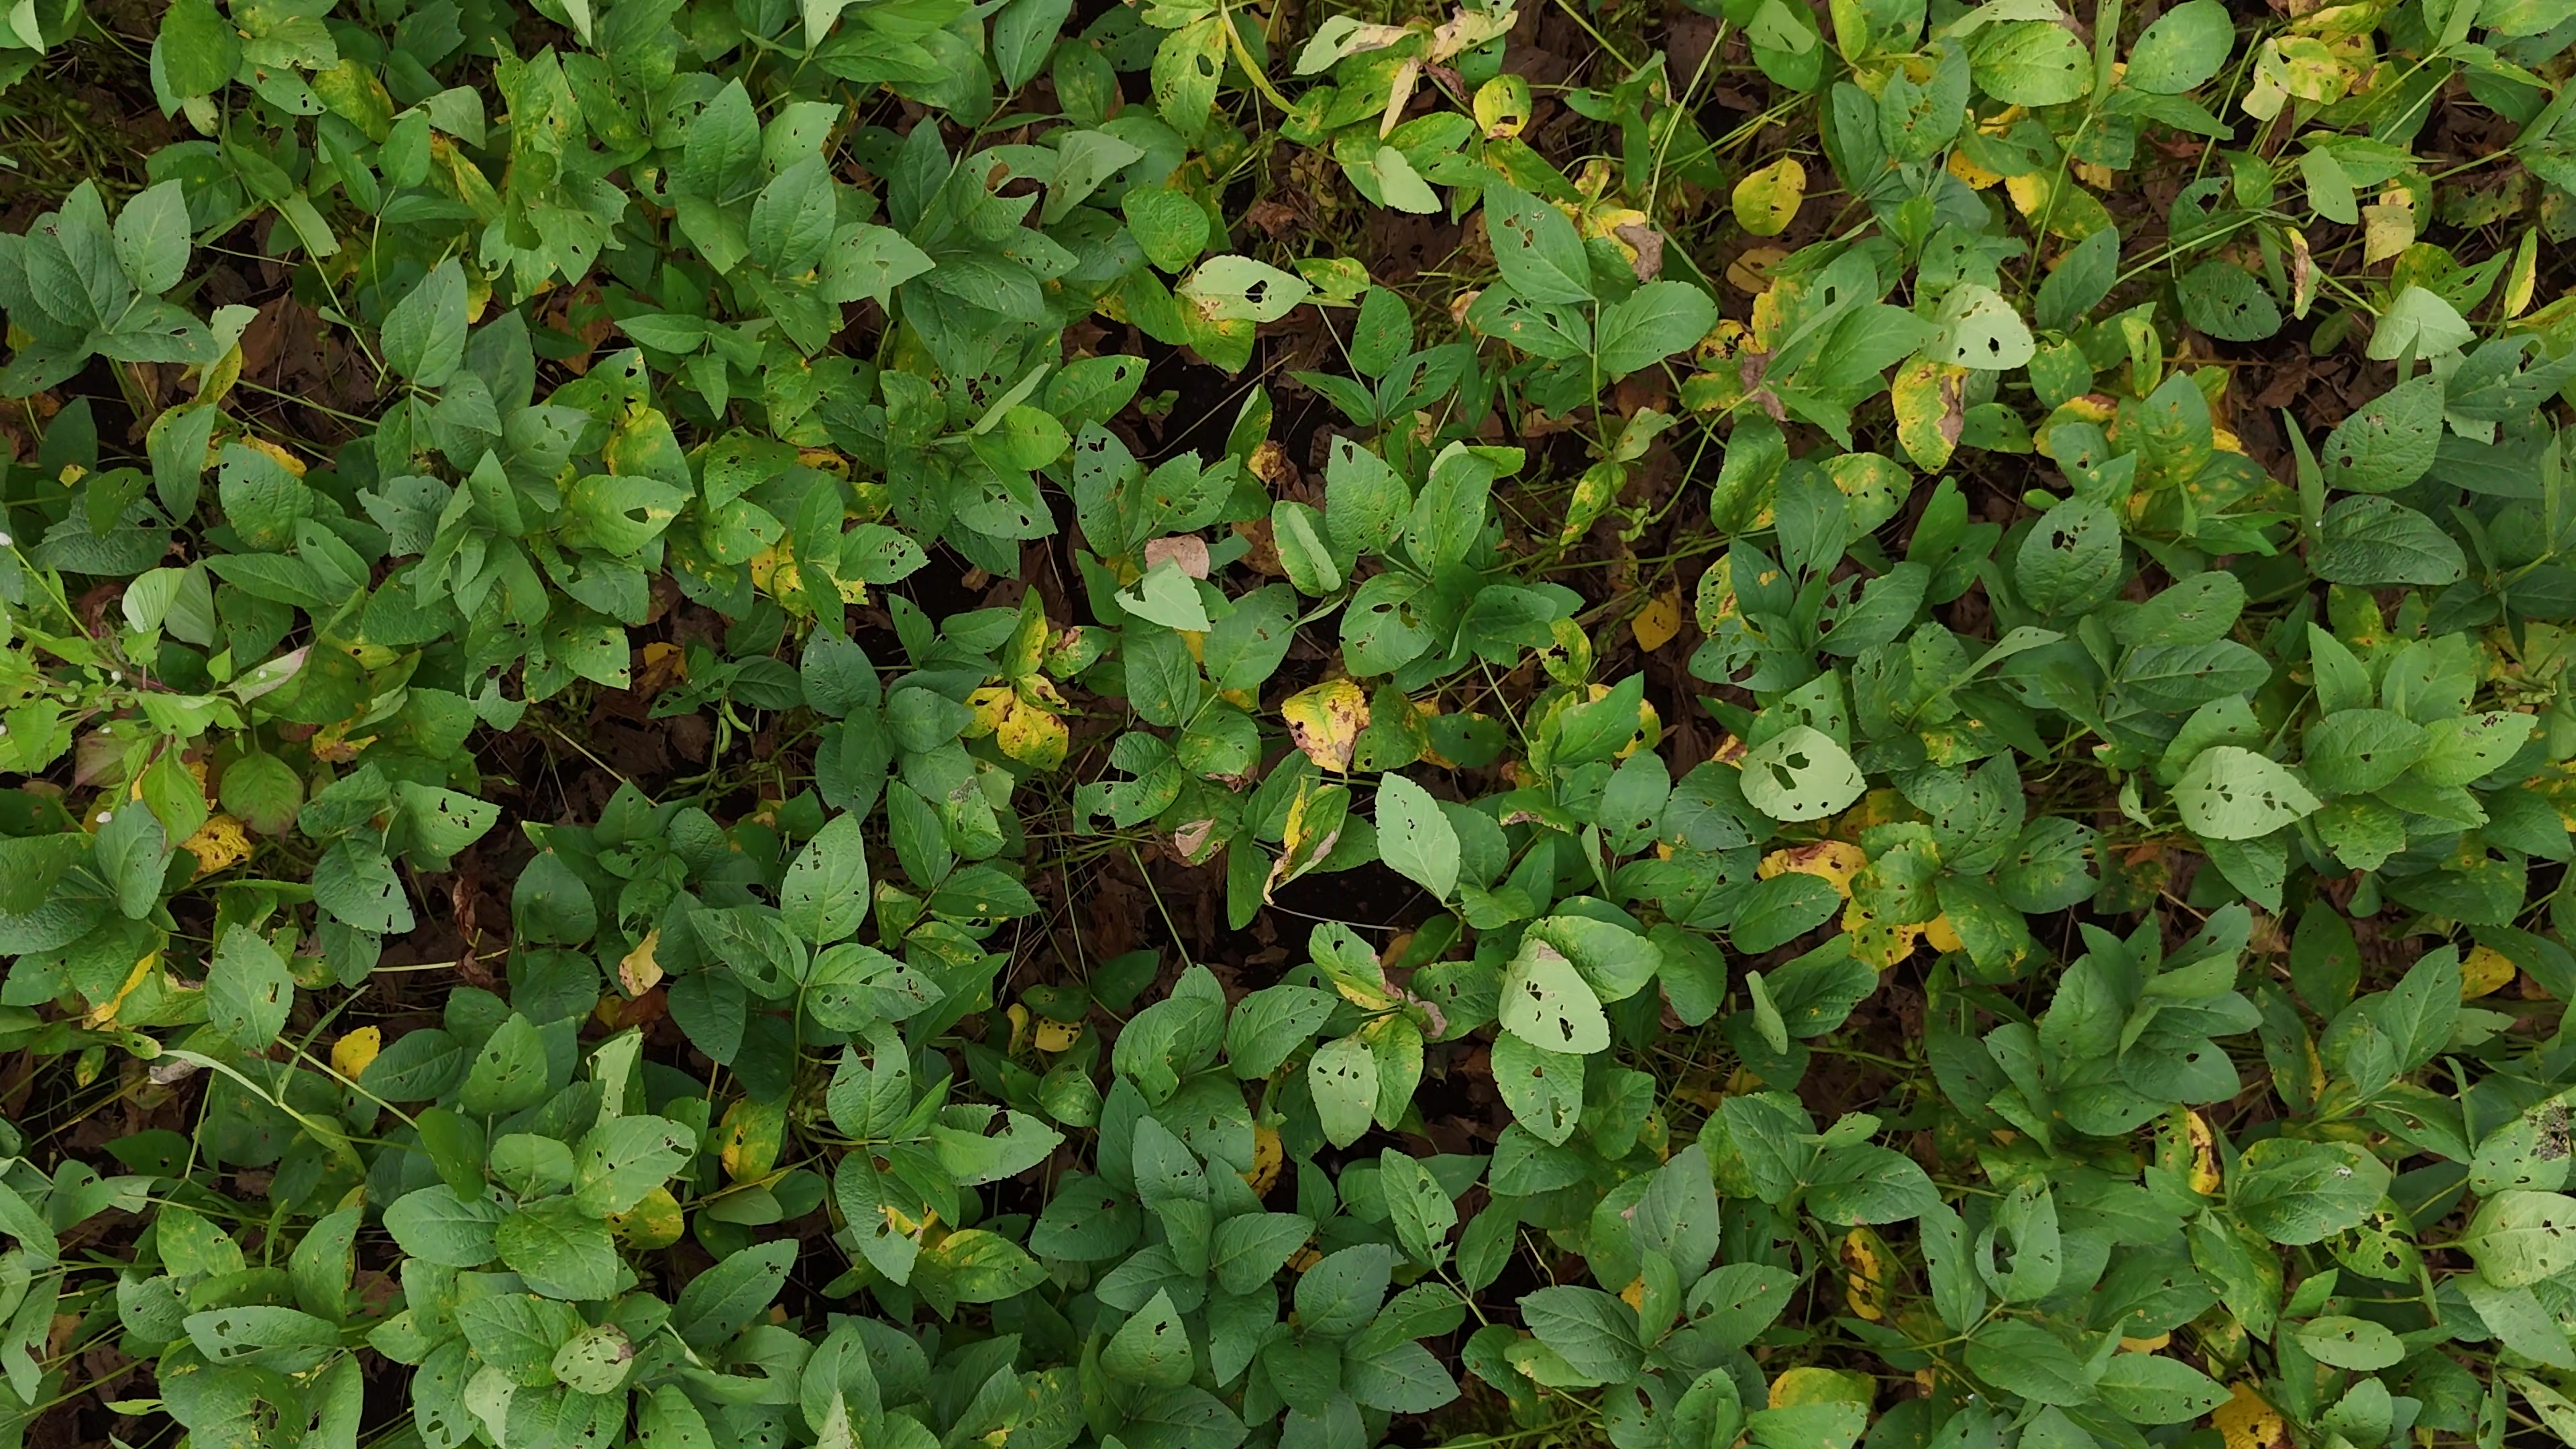
Label: Rust